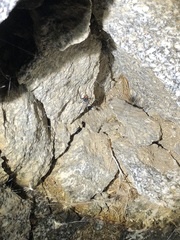
Species: Lactrodectus_hesperus